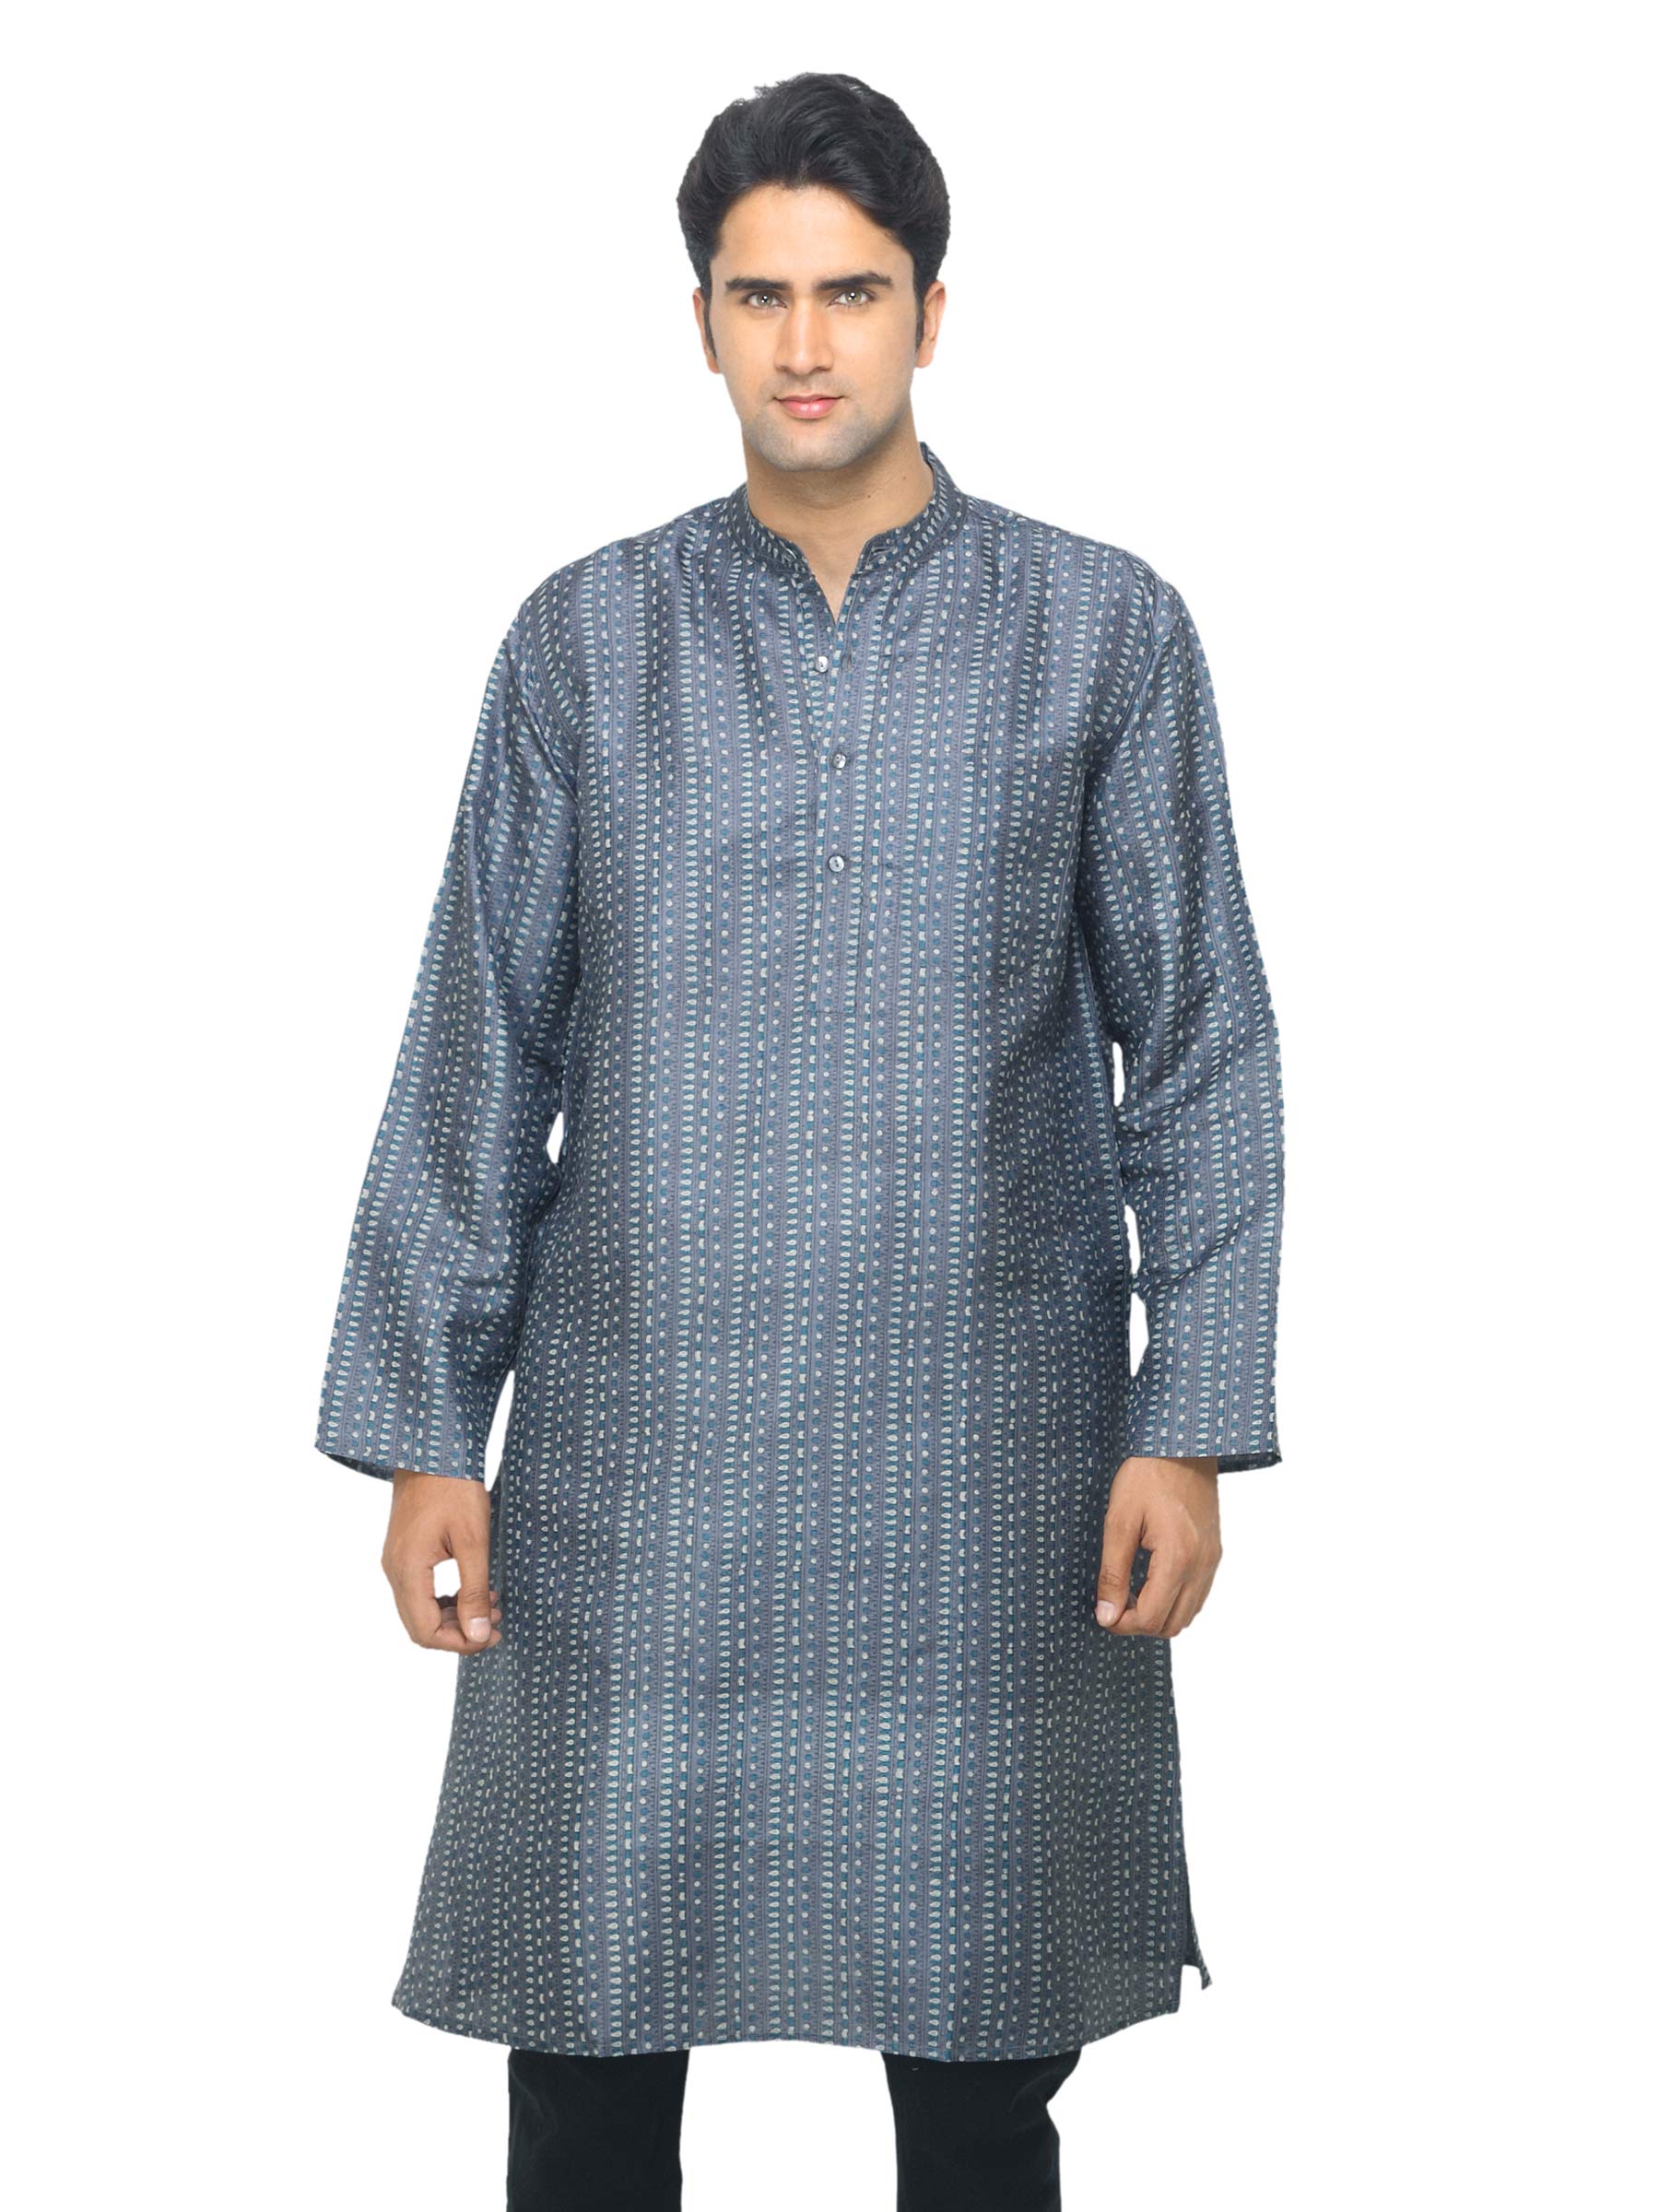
Fabindia Men Grey Printed Silk Kurta
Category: Apparel / Topwear / Kurtas
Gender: Men
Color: Grey
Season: Summer 2012
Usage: Ethnic